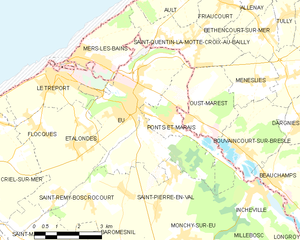
Carte des communes françaises Eu